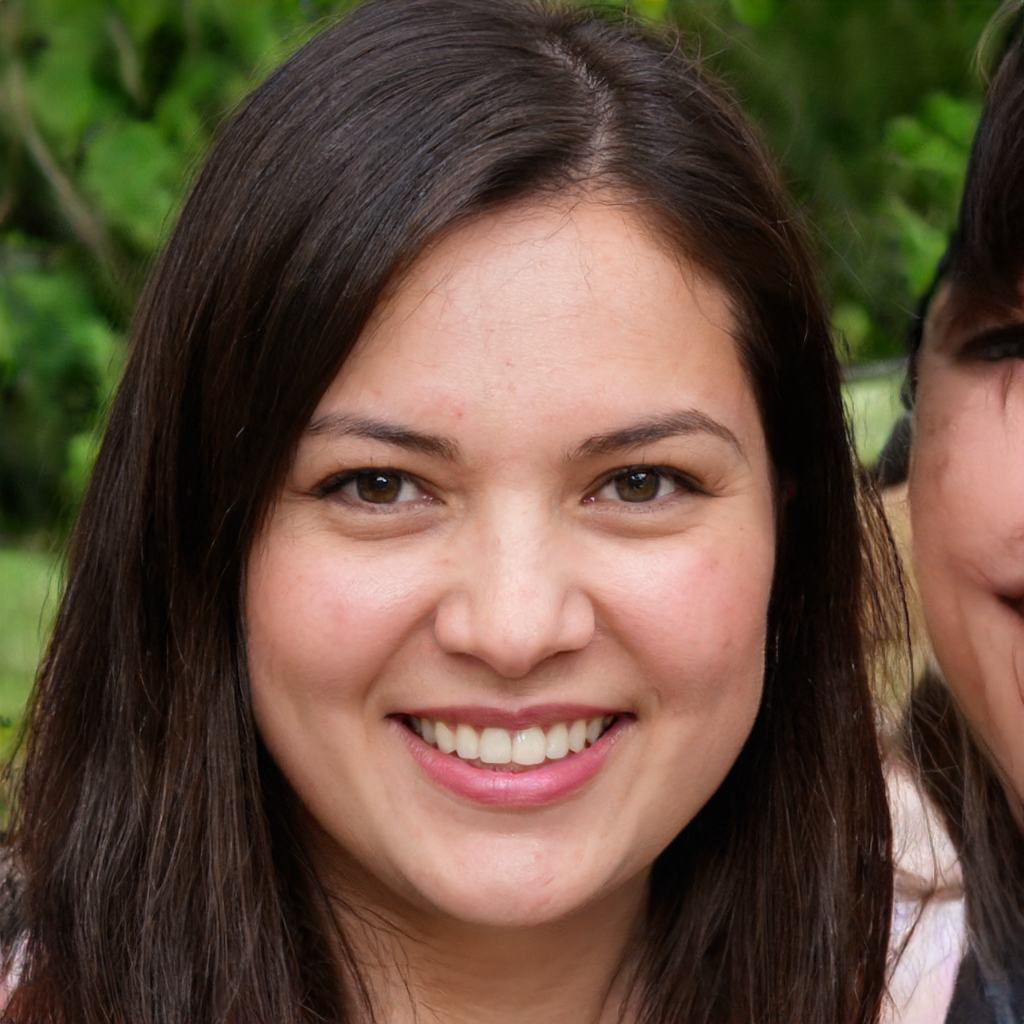
Gender: Female